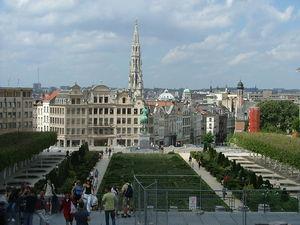
Portrait d'une jeune fille de la fin des années 60 à Bruxelles est un téléfilm français réalisé par Chantal Akerman et diffusé par Arte en 1994 dans la collection Tous les garçons et les filles de leur âge.